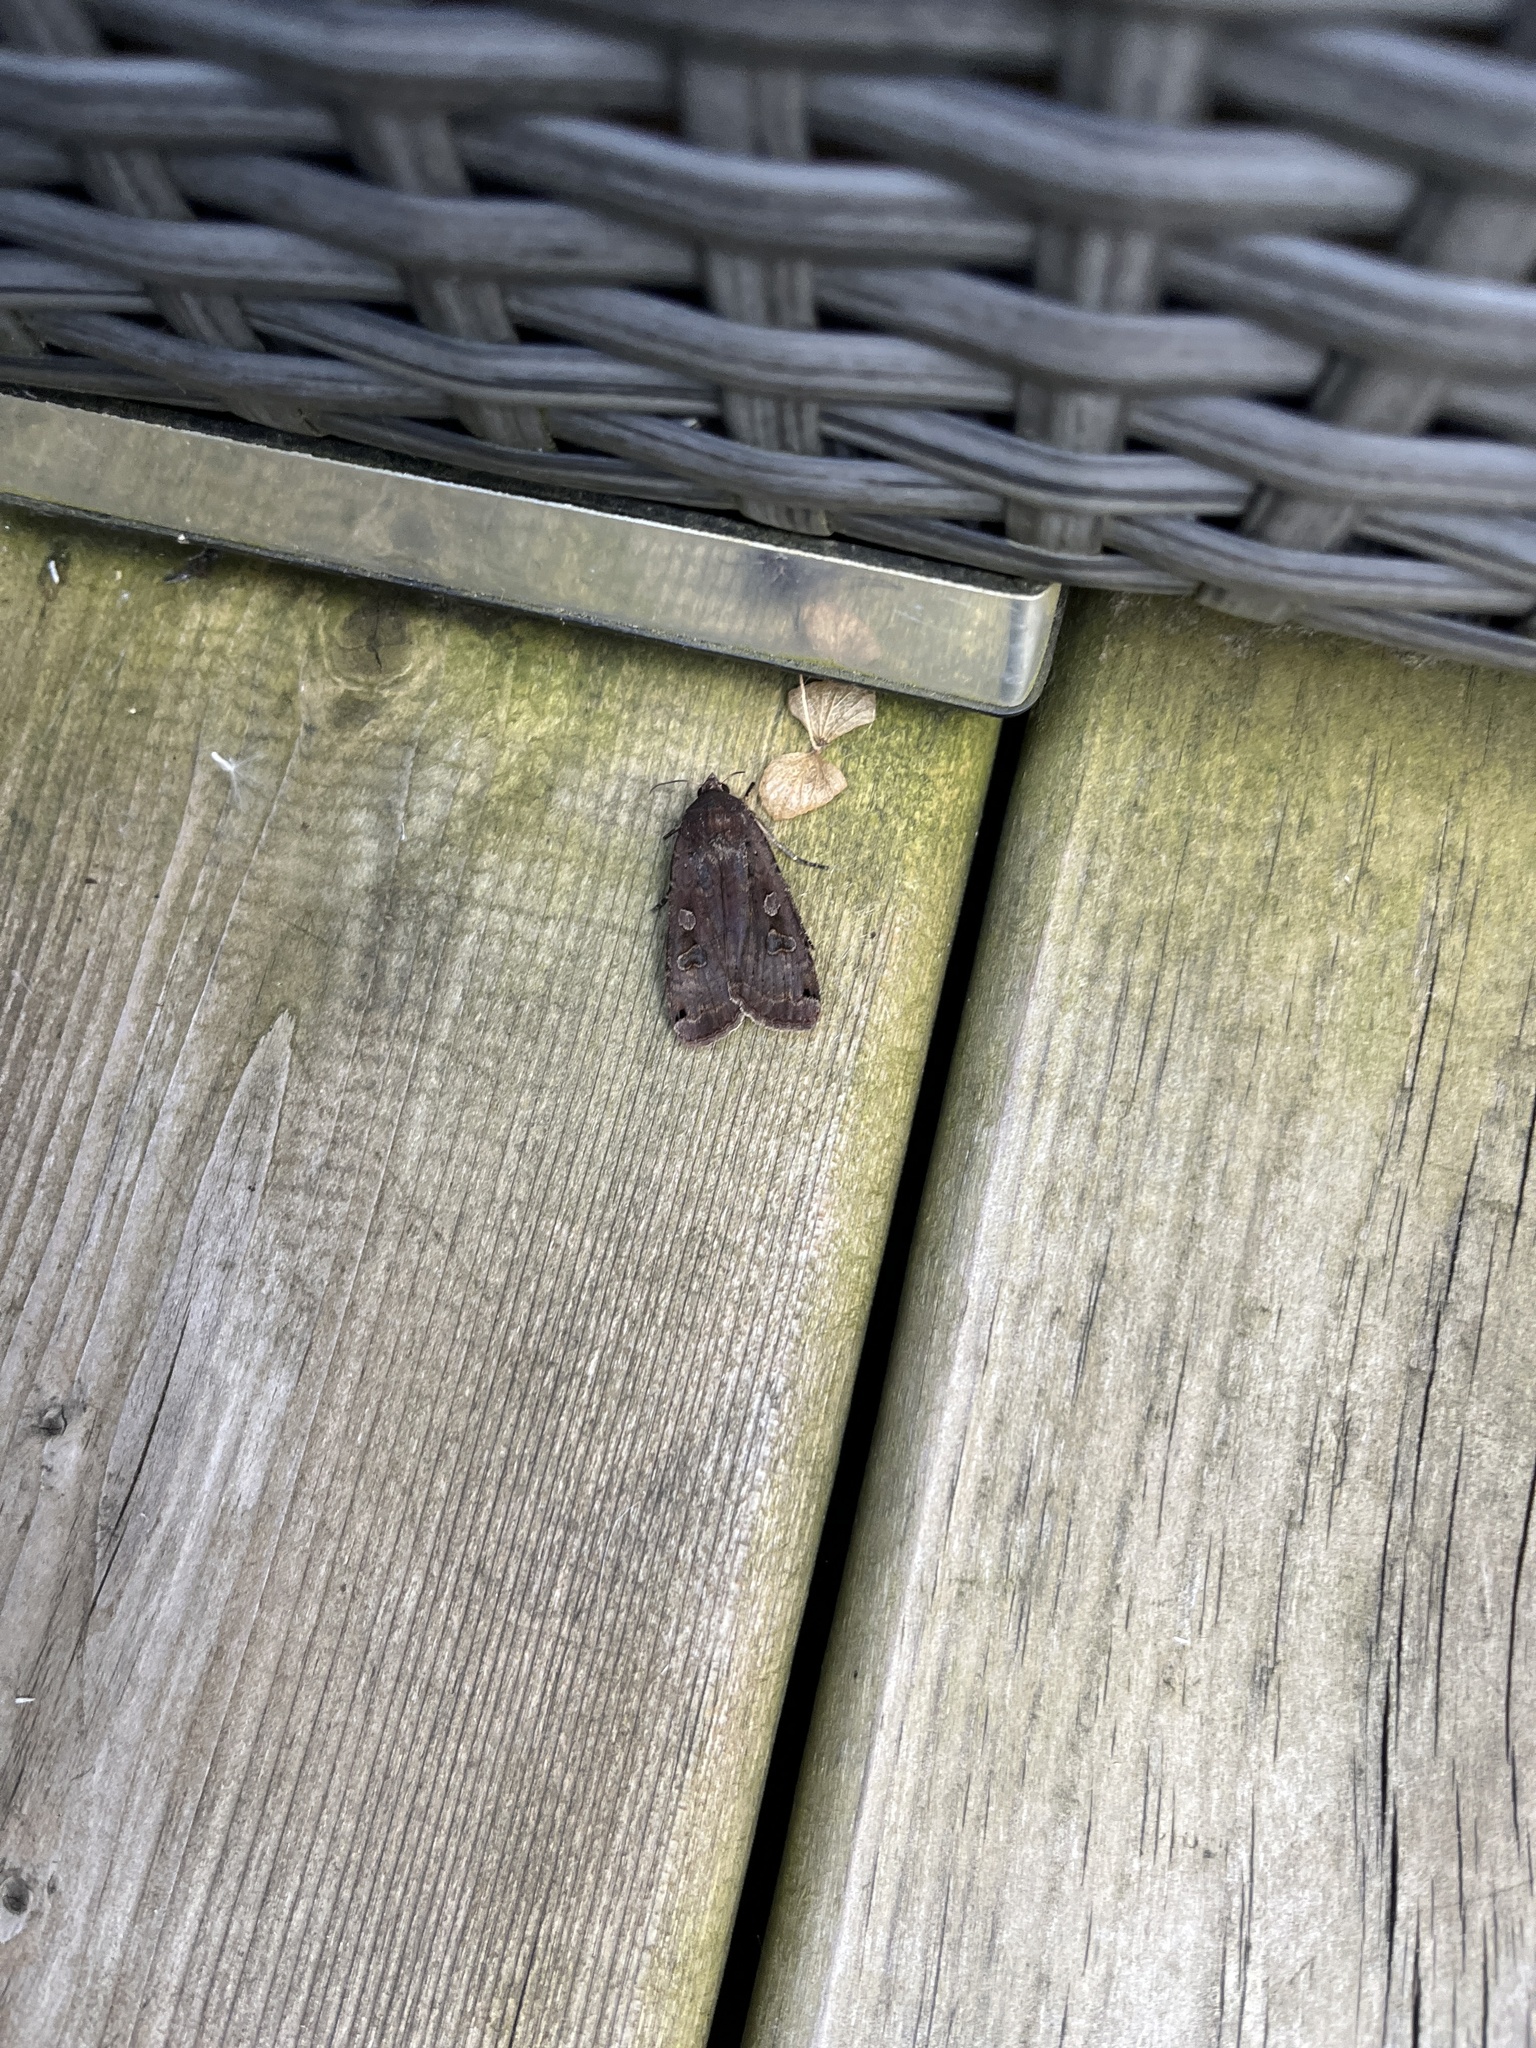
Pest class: cutworms